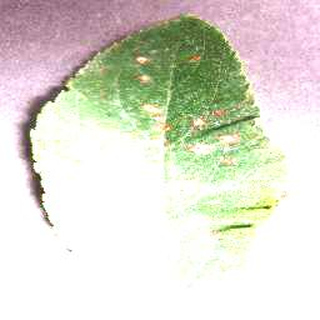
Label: apple_cedar_apple_rust